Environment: real
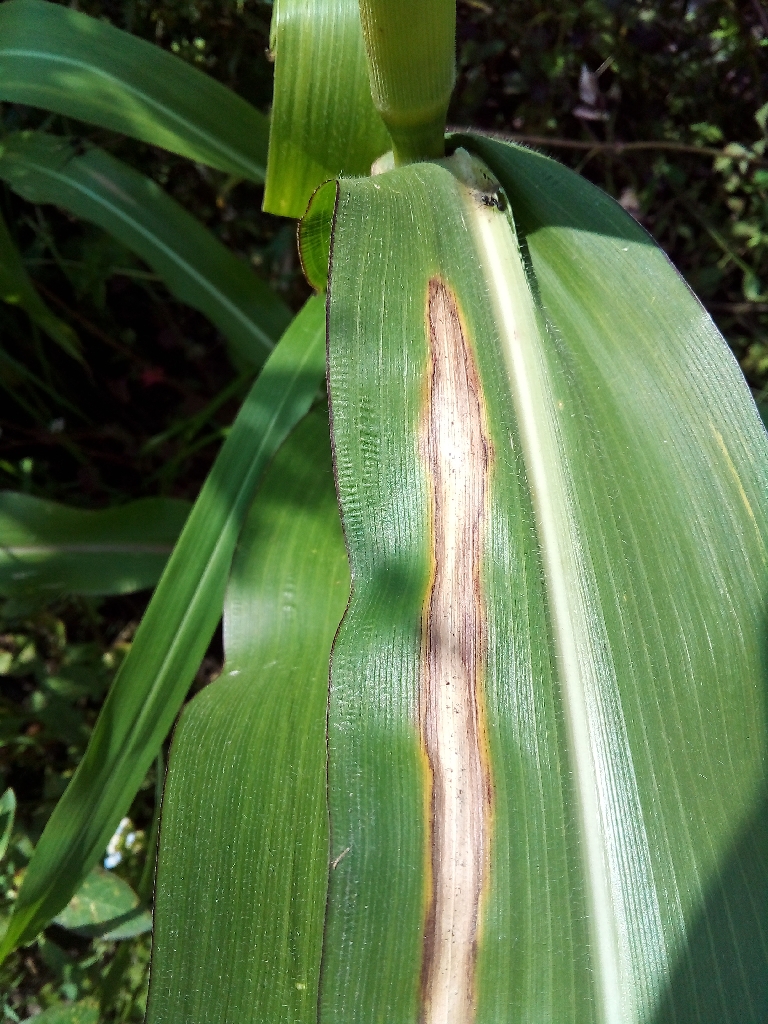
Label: northern_corn_leaf_blight